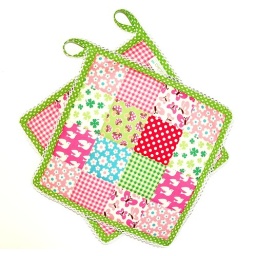
Pot holders in pink and green